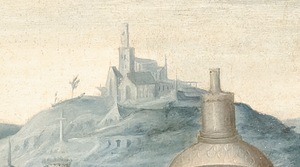
Détail de https://commons.wikimedia.org/wiki/File:Le_Sac_de_Lyon_par_les_R%C3%A9form%C3%A9s_-_Vers1565.jpg
Le Sac de Lyon par les calvinistes en 1562 aussi appelé Le Sac de Lyon par les réformés ou Sac du baron des Adrets, est un tableau à l'huile sur bois peint vers 1565, peu après l'événement représenté : les actions iconoclastes des protestants à Lyon, au printemps 1562. Il est exposé au musée Gadagne, à Lyon.